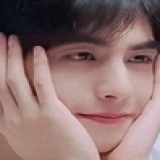
diễn viên Tống Uy Long